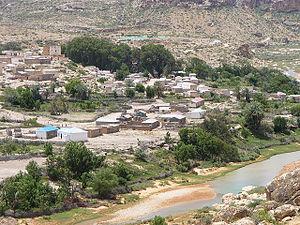
Eyl est une bourgade proche de la côte dans la région Nugaal en Somalie, et compterait environ 19 000 habitants. Elle fait partie de l'entité autoproclamée du Puntland.